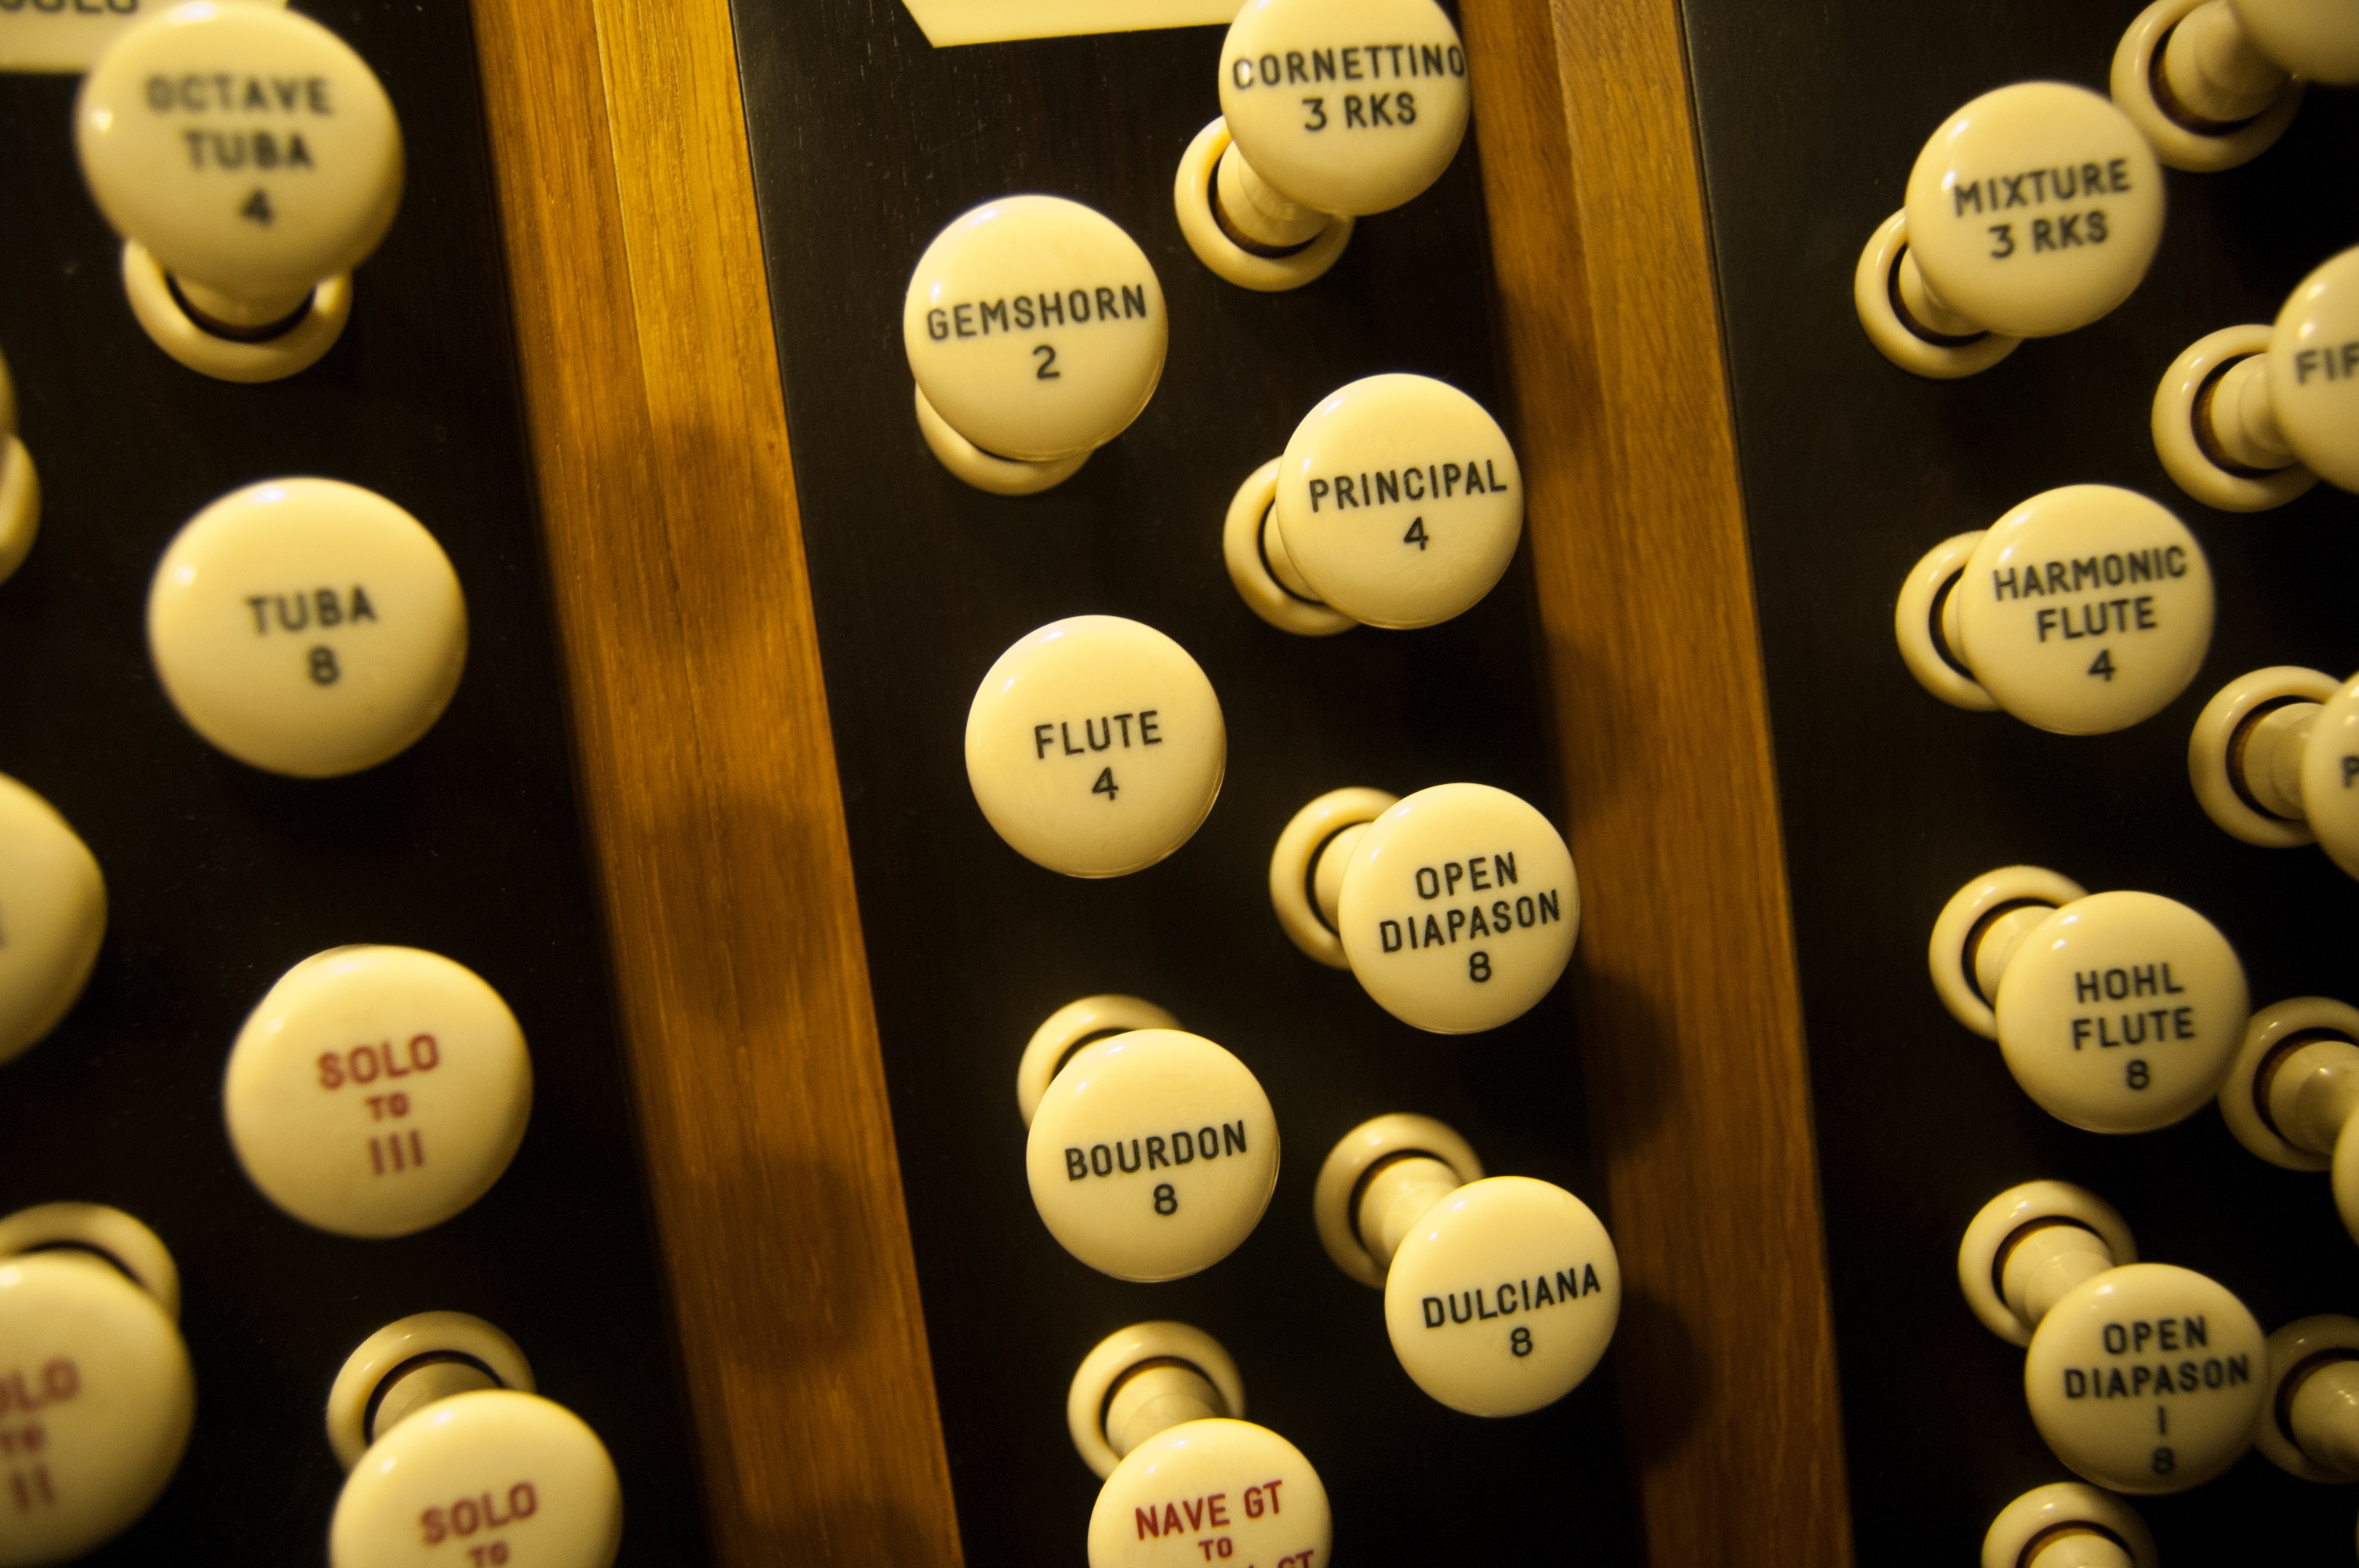
number, yellow, games, indoor games and sports